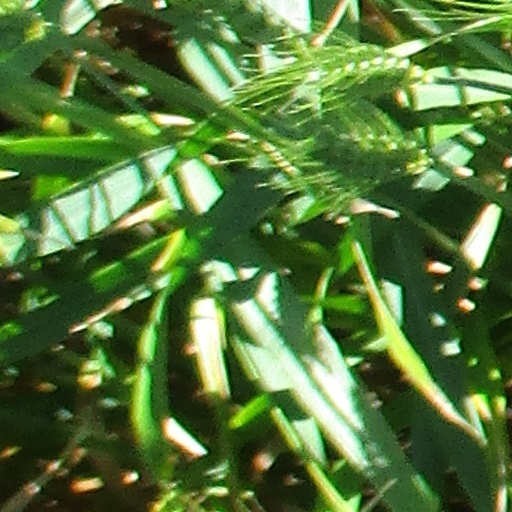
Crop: wheat